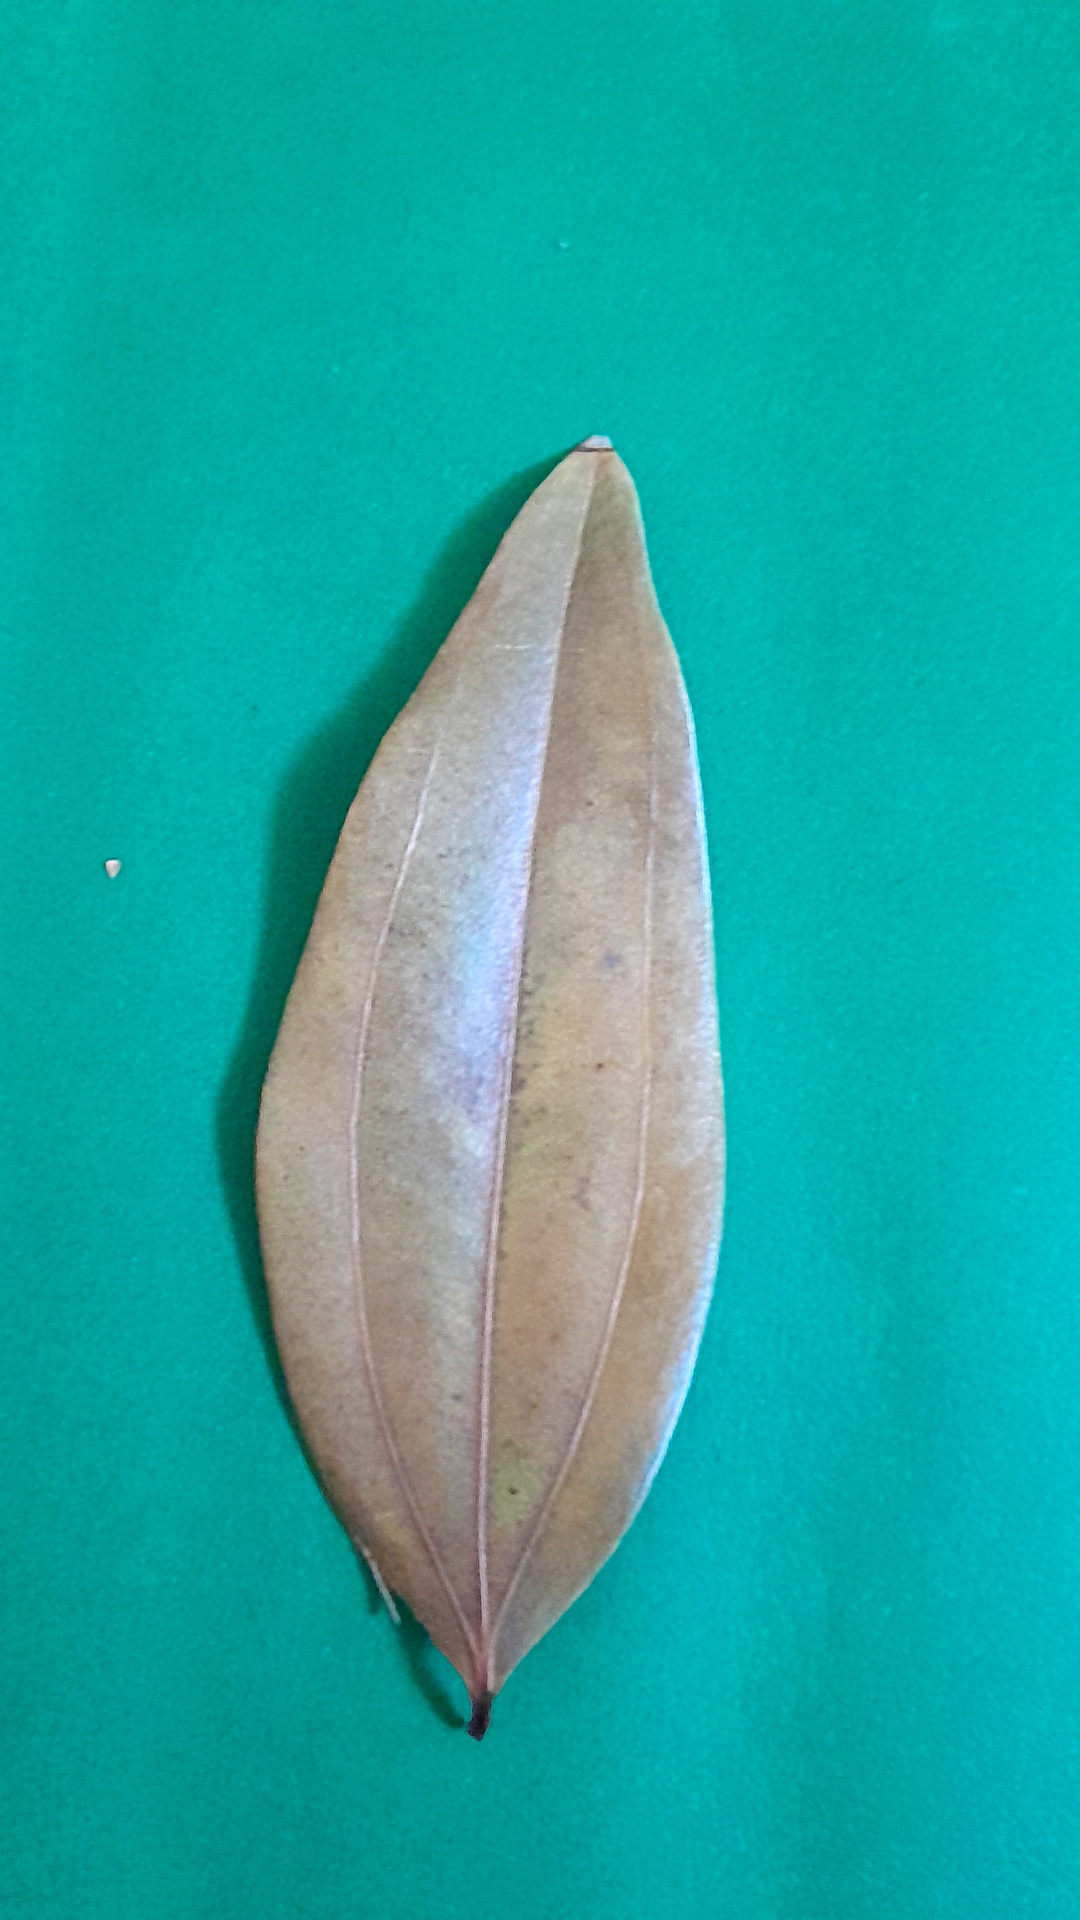
Label: Dry Leaf